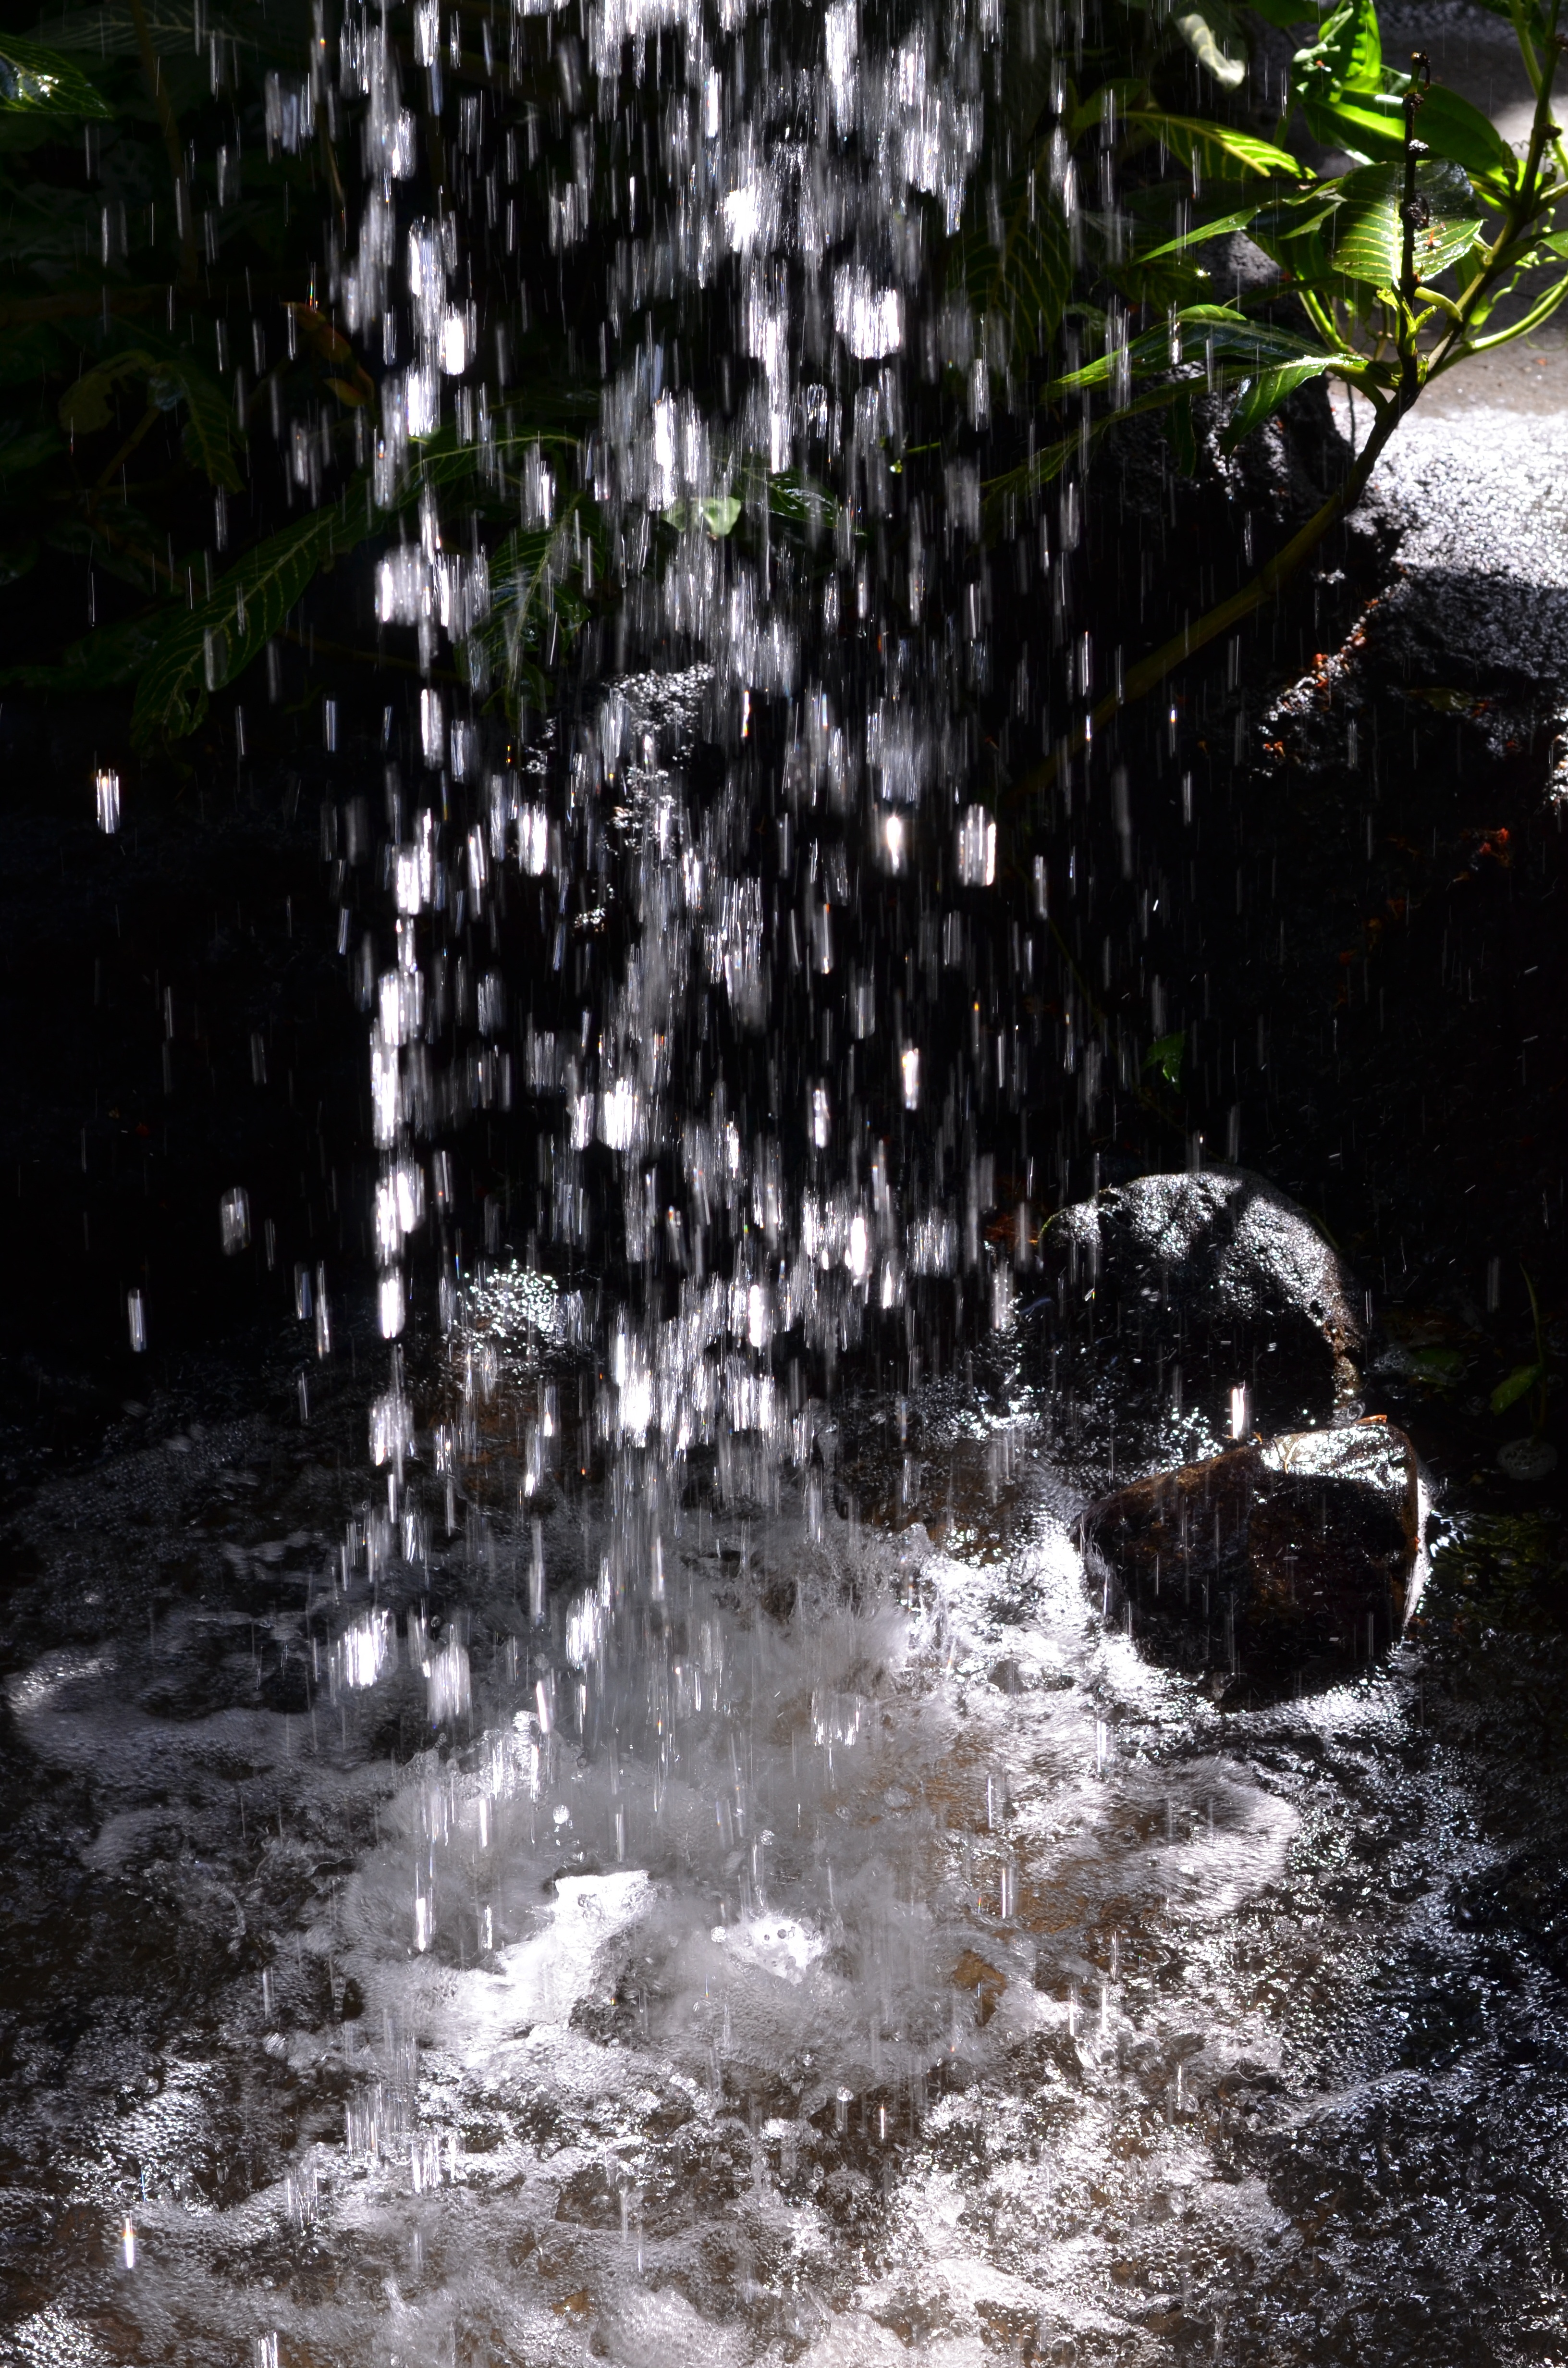
tree, water, nature, forest, waterfall, winter, river, stream, ice, reflection, body of water, beautiful, simple, water feature, artistic conception